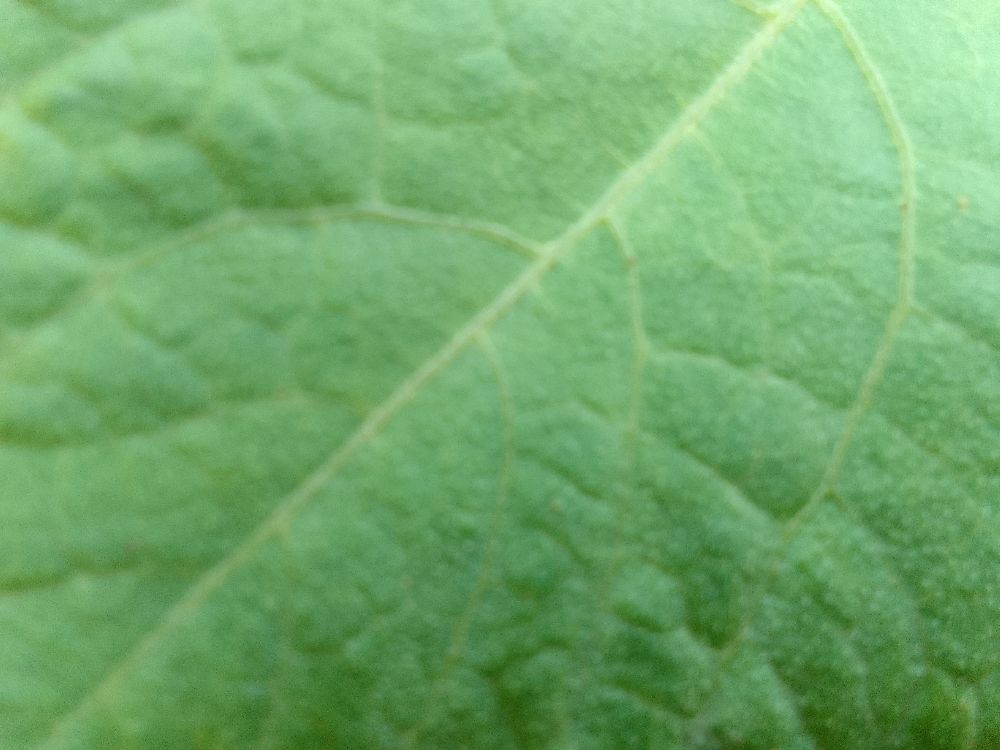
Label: healthy